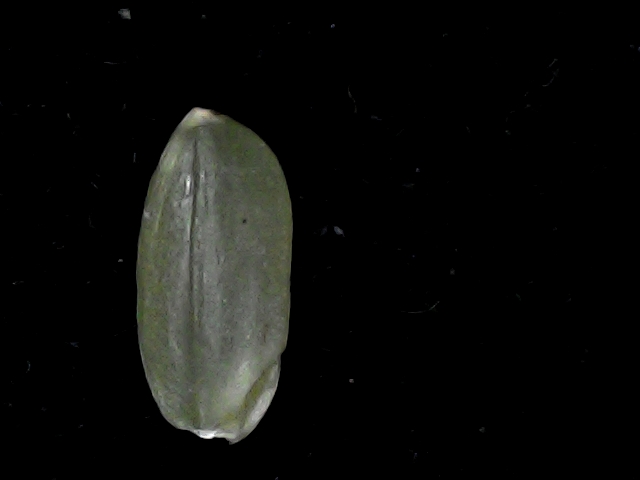
Rice variety: BD39